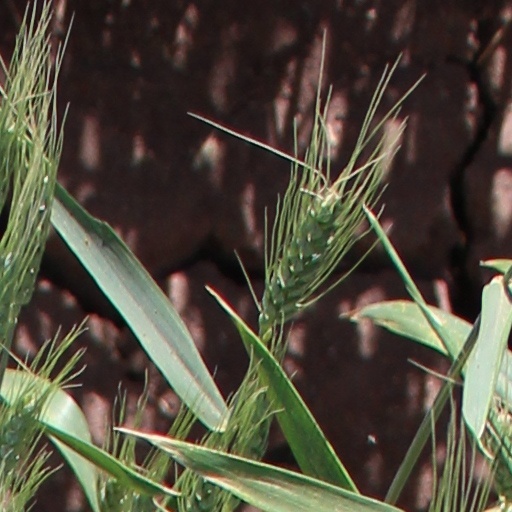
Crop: wheat